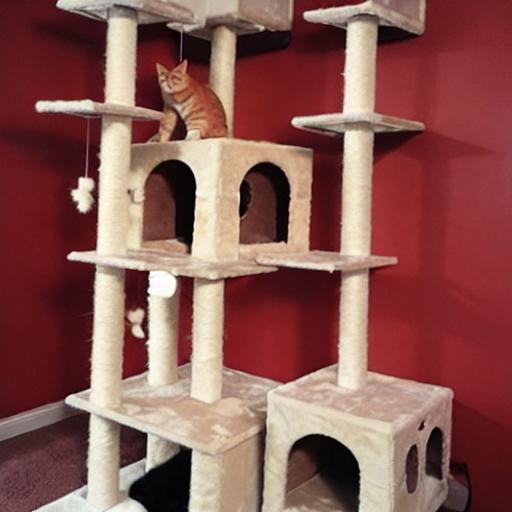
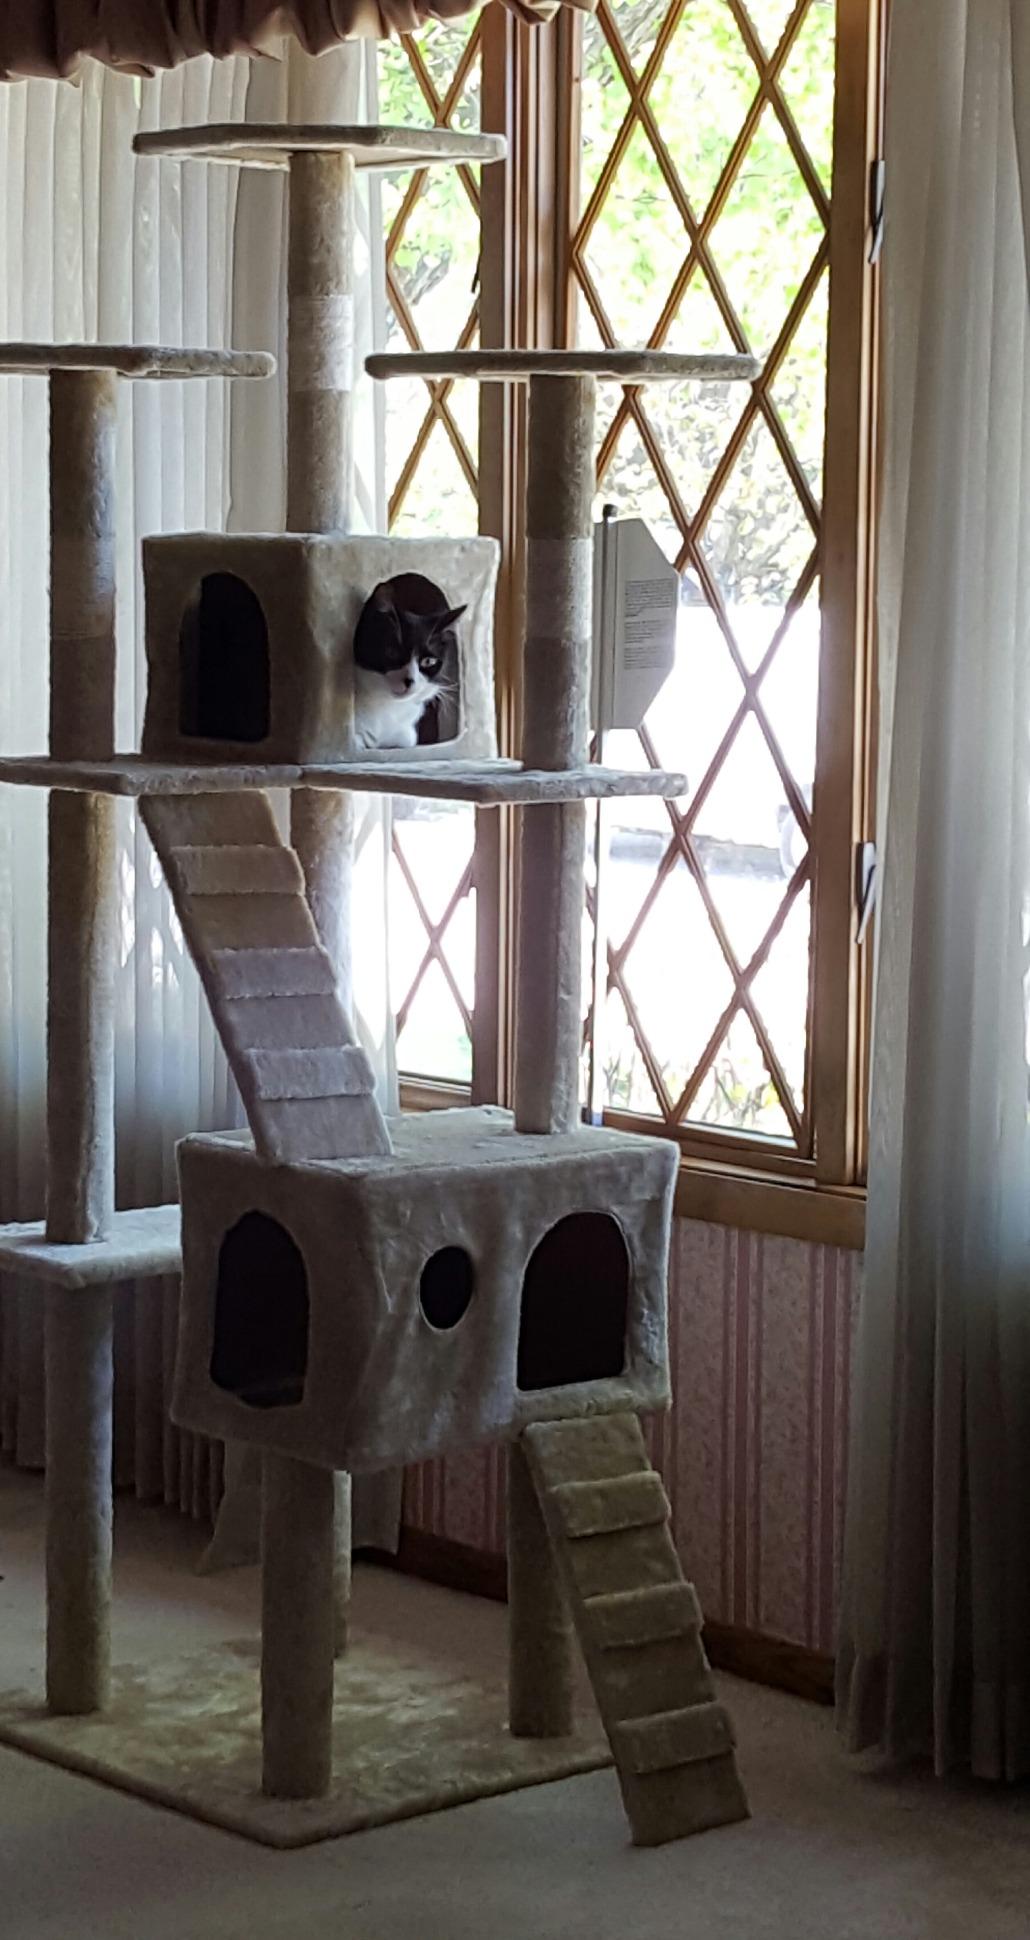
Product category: items_cat tree
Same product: no